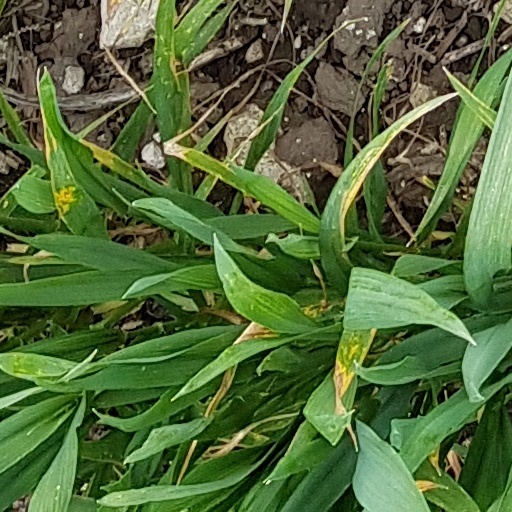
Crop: wheat